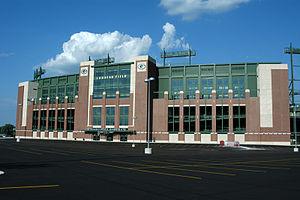
Le Lambeau Field, auparavant nommé le City Stadium, est un stade situé à Green Bay au Wisconsin, États-Unis. Bien que consacré au football américain, il a déjà été transformé temporairement pour des parties de hockey sur glace.
Les Packers de Green Bay sont une franchise de la National Football League basée à Green Bay, dans le Wisconsin. L'équipe date d'avant la fondation de la ligue alors que le football américain était encore joué semi-professionnellement dans nombre de petites villes. On peut retracer de telles équipes dans la région de Green Bay dès 1896 mais c'est Earl "Curly" Lambeau qui en est le fondateur en 1919.
La saison 2010 des Packers de Green Bay est la 90ᵉ saison de la franchise en National Football League ainsi que la 92ᵉ depuis son existence. Les Packers finissent second de la NFC North et se qualifient pour les playoffs. Green Bay remporte le Super Bowl XLV contre les Steelers de Pittsburgh sur un score de 31-25. Le quarterback de l'équipe Aaron Rodgers est nommé MVP de ce match.